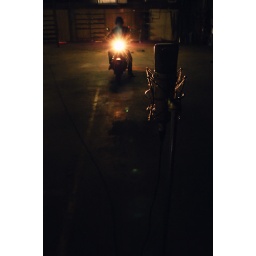
tracking motorcycle overdubs in one of the warehouses with turbo fruits at welcome to 1979, march/april 2009